Bünde station

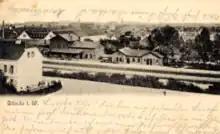
The station on a postcard from 1903, view from the north

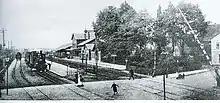
The station in 1904 from the western level crossing, now replaced by an underpass. The former track 5 is on the left

The main line between Löhne and Rheine opened in 1856 as part of the Hanoverian Western Railway. It was followed in 1899/1901 by the Rahden–Sulingen–Bassum line. Direct services to Bremen ran over this line until June 1994. Reactivation of the disused Lower Saxony section is not planned.